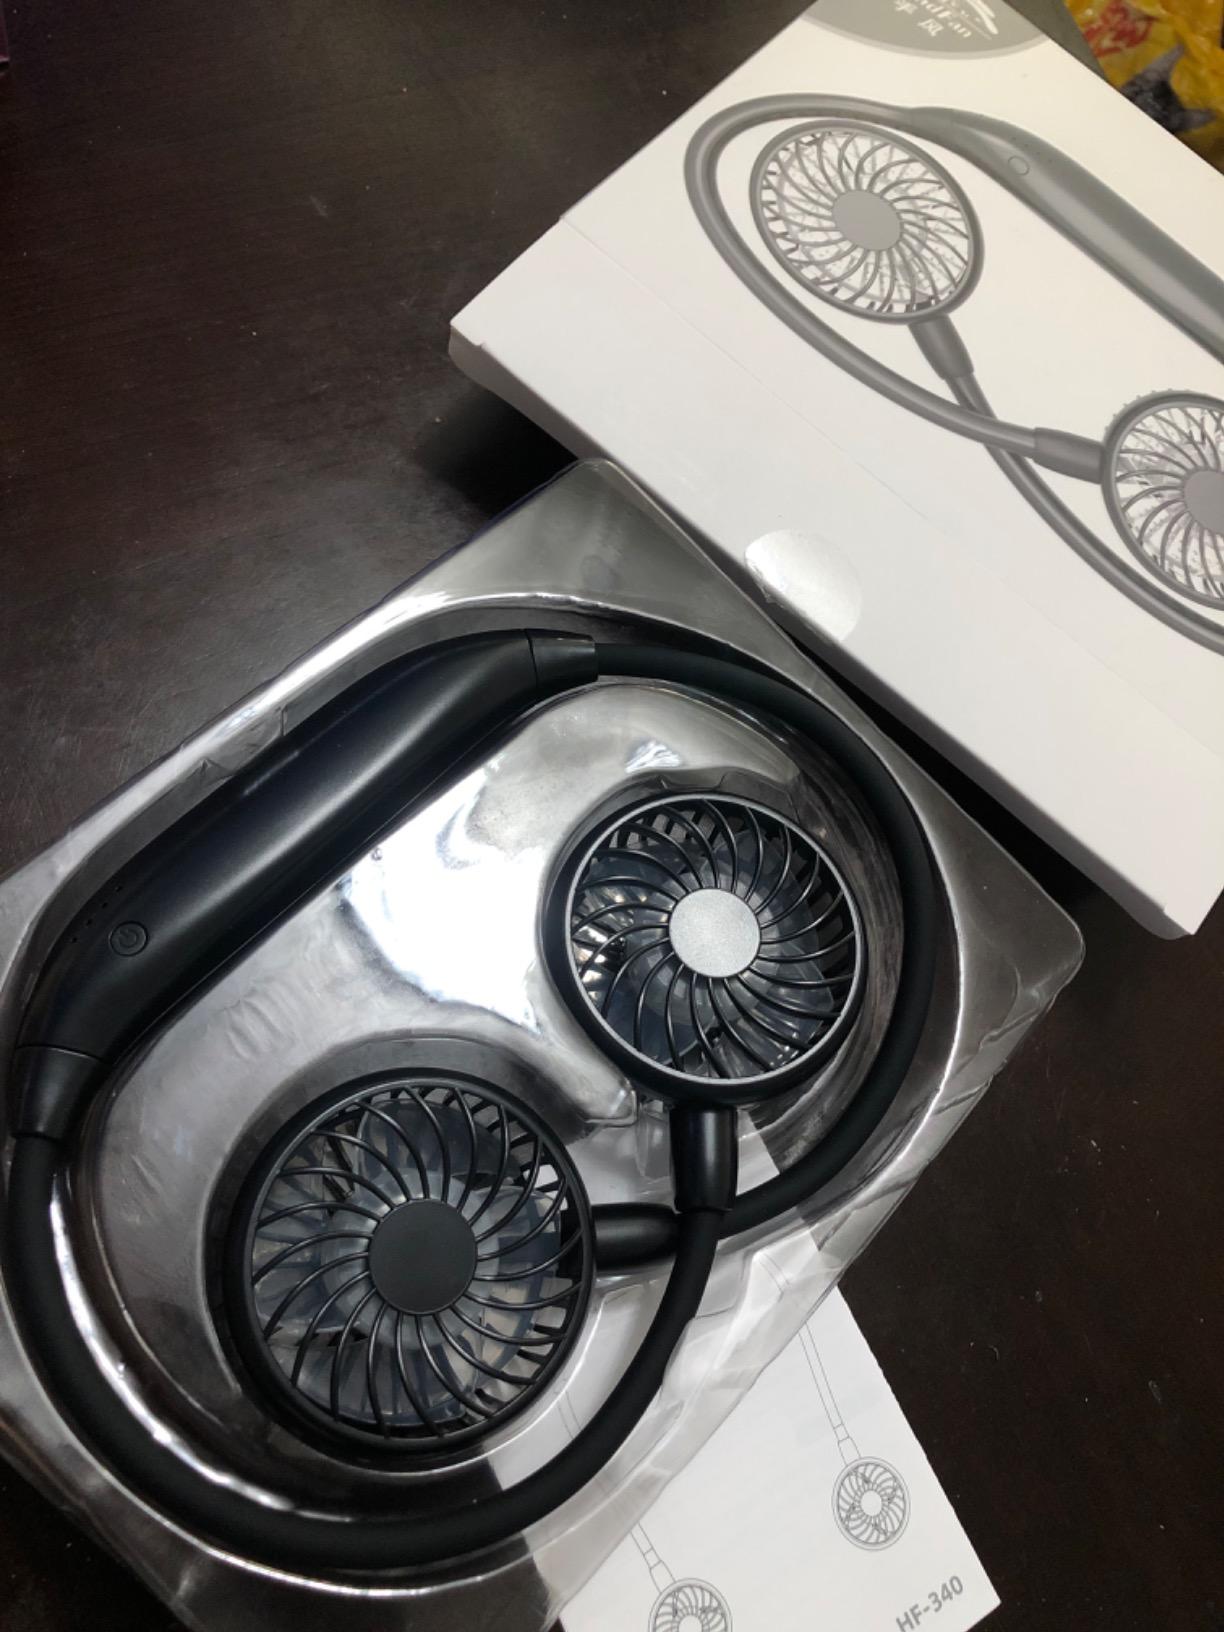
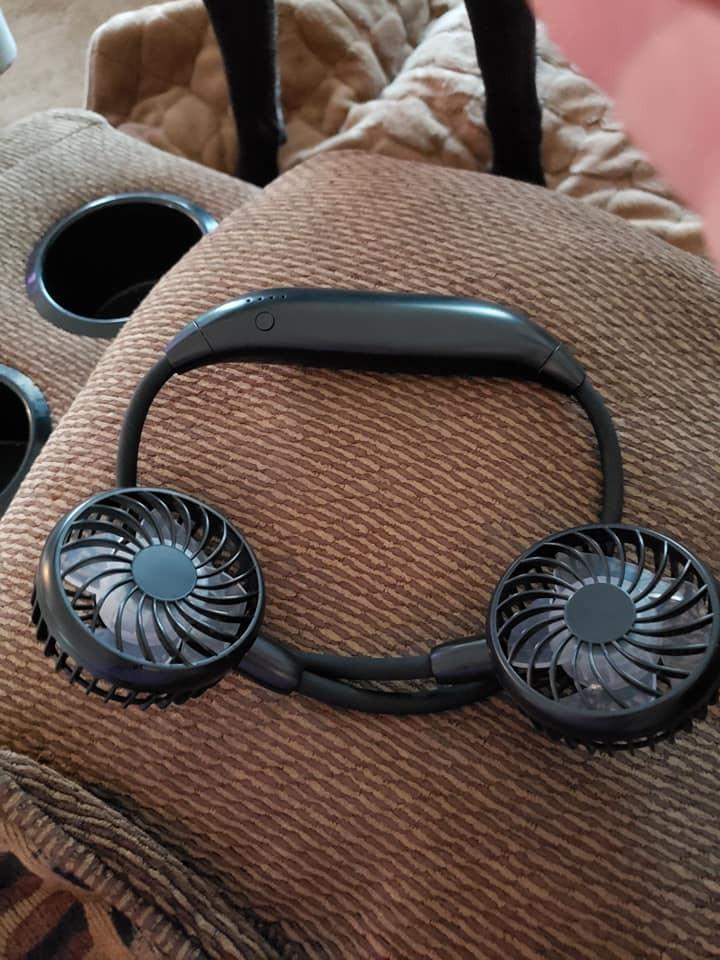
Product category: fan
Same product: yes